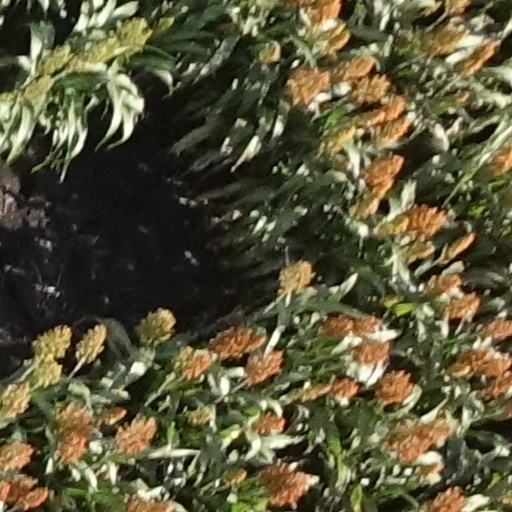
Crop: sorghum